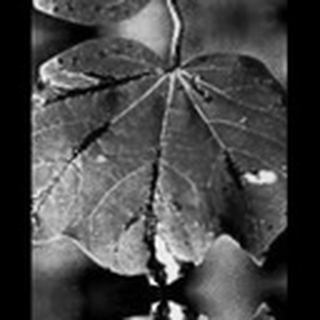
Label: cotton_bacterial_blight